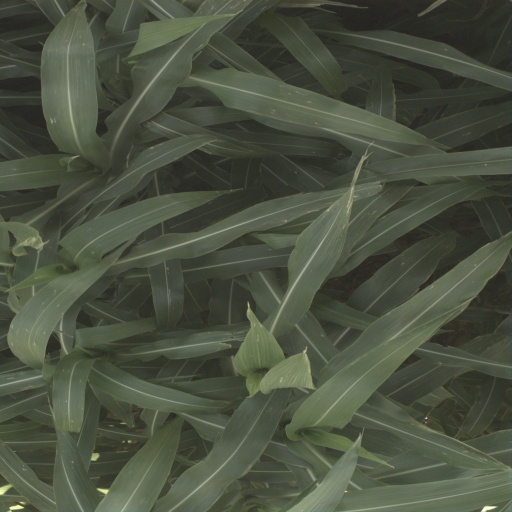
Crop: sorghum